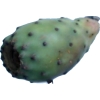
Label: cactus_fruit_green